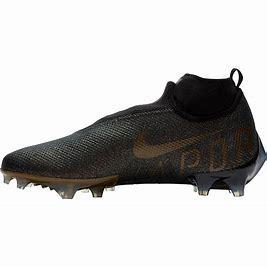
Brand: Nike
Model: Vapor Edge Pro 360 2